Mariano Barberán

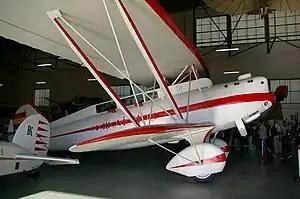
A replica of the "Cuatro Vientos"

In 1933, together with Lieutenant Joaquín Collar Serra and Sergeant Modesto Madariaga he flew the "Cuatro Vientos", a Br.19 TF Super Bidon built specially for this flight, from Spain to Cuba. The flight, which took 39 hours and 55 minutes, departed Seville on at 4:40 on 10 June 1933 and arrived in Camagüey at 20:45 (local time) on 11 June 1933, after a flight of 7320 km.